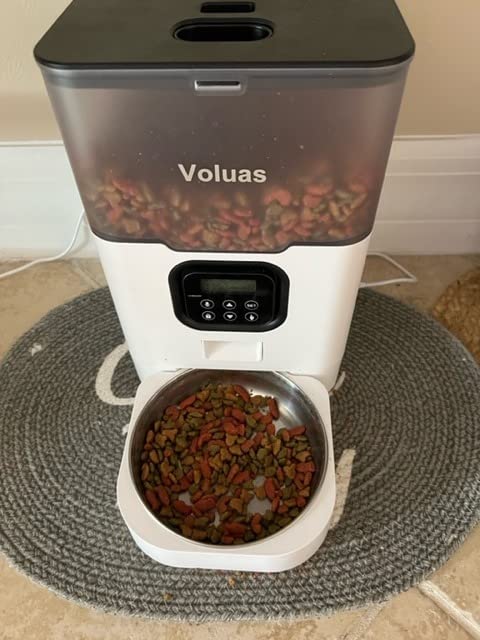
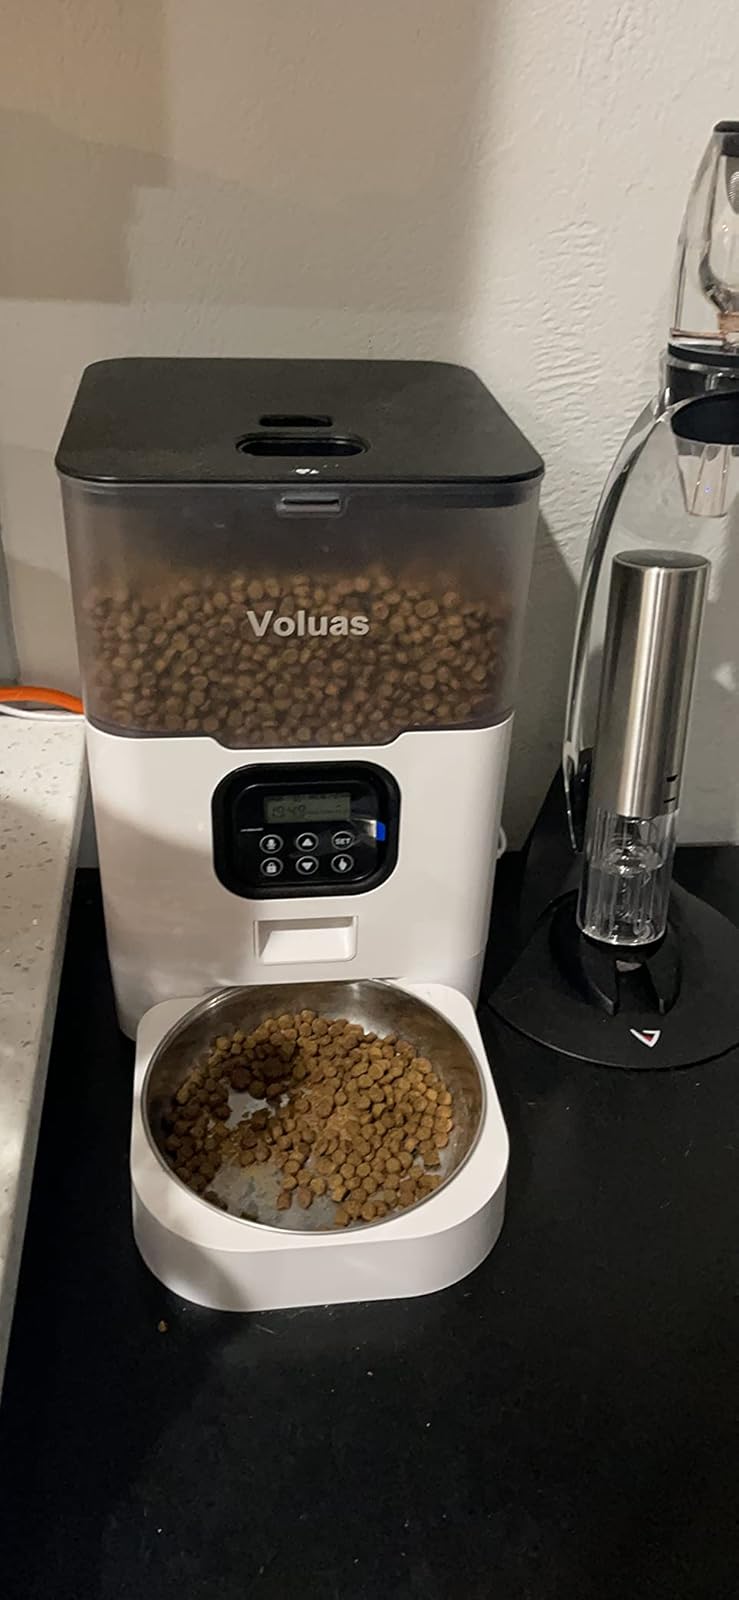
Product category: items_feeder
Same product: yes